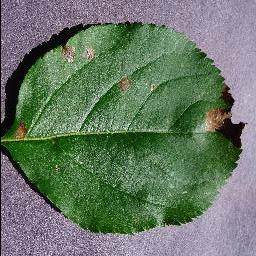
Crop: apple
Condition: black_rot